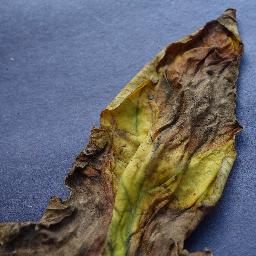
Label: Tomato___Late_blight